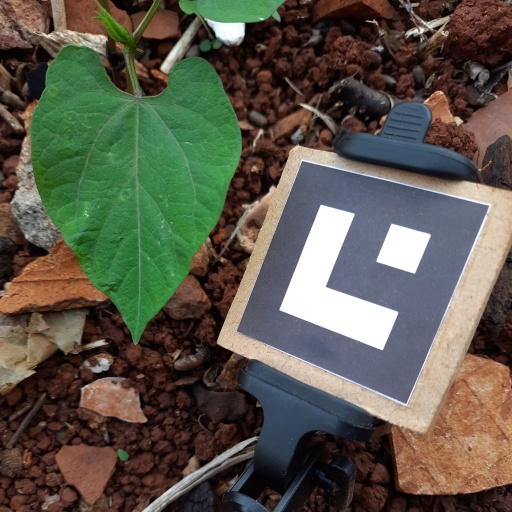
Observations: flat surface, no eating holes, under shade